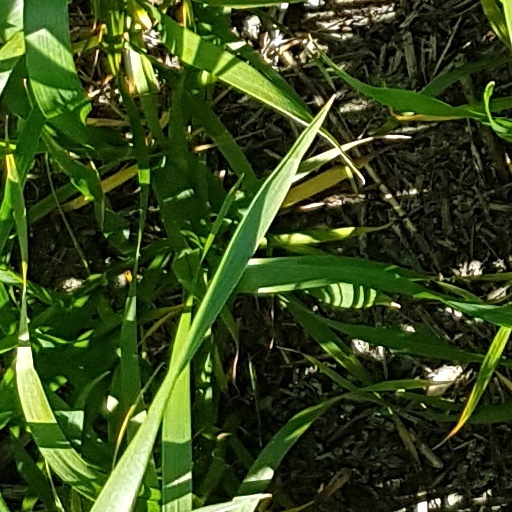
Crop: wheat